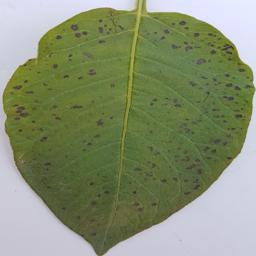
Etiqueta: Tizon_Temprano